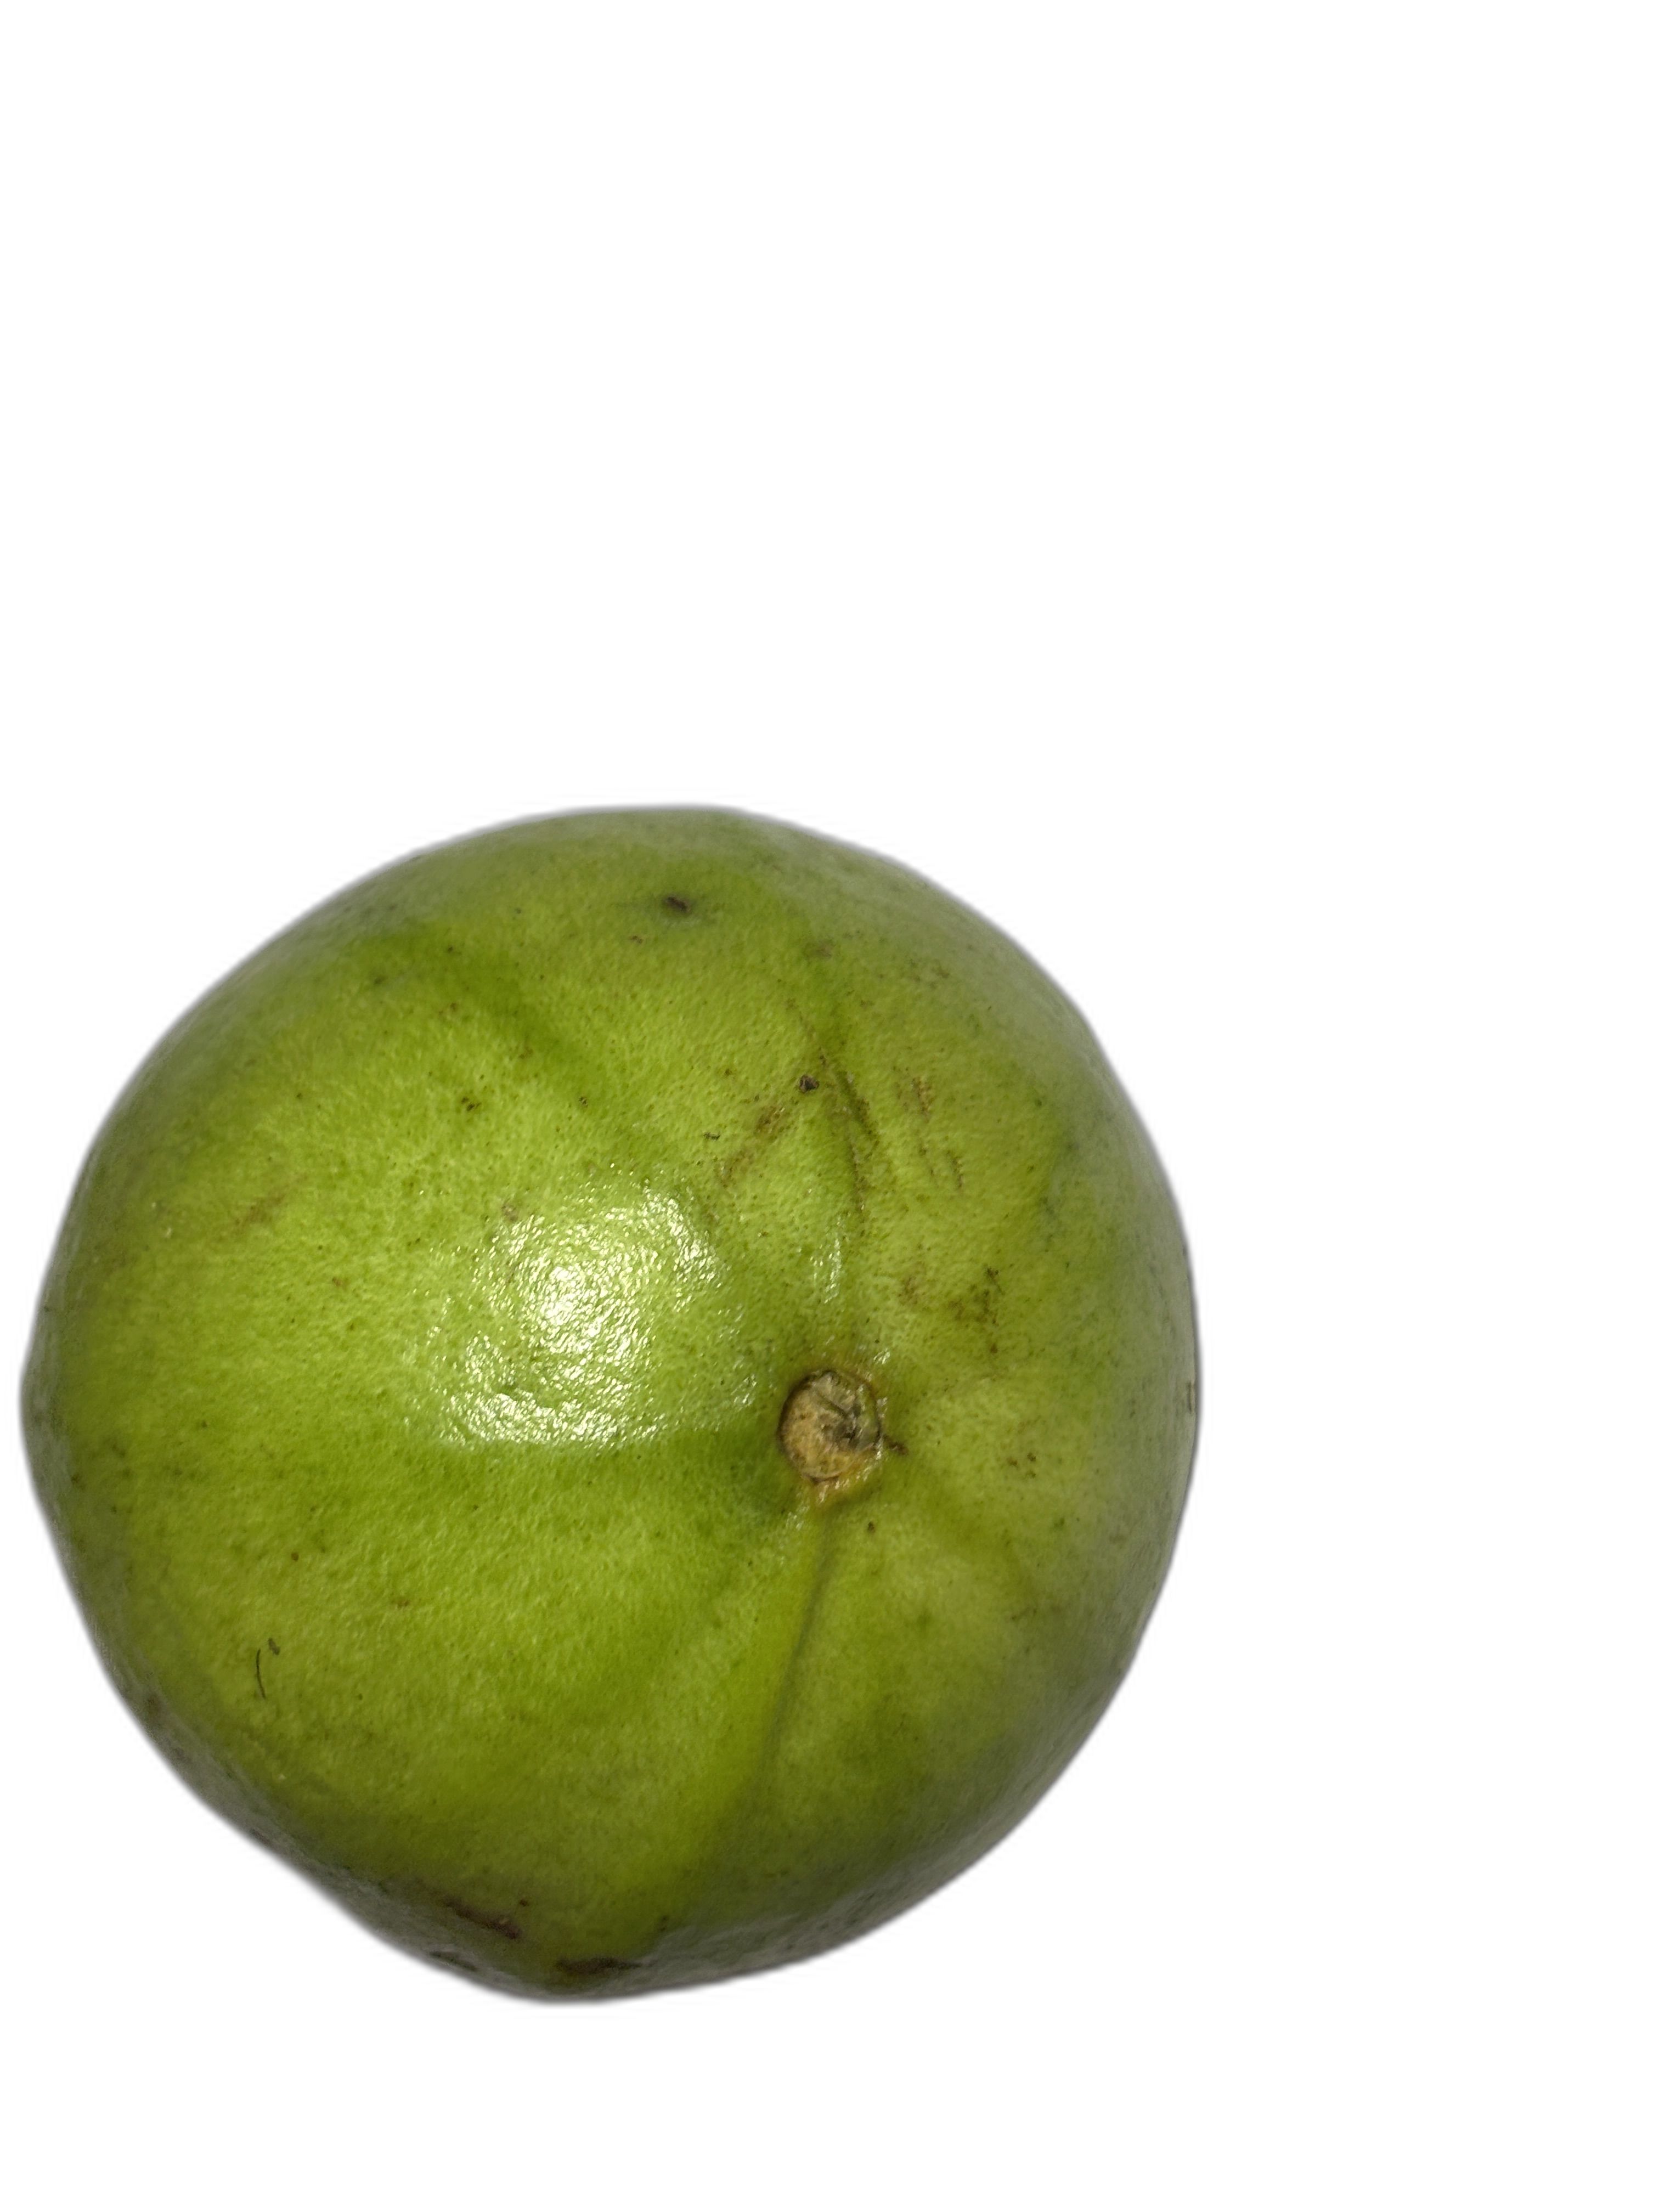
Plant part: fruit
Disease: Healthy